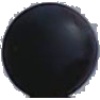
Label: Grape Blue 1